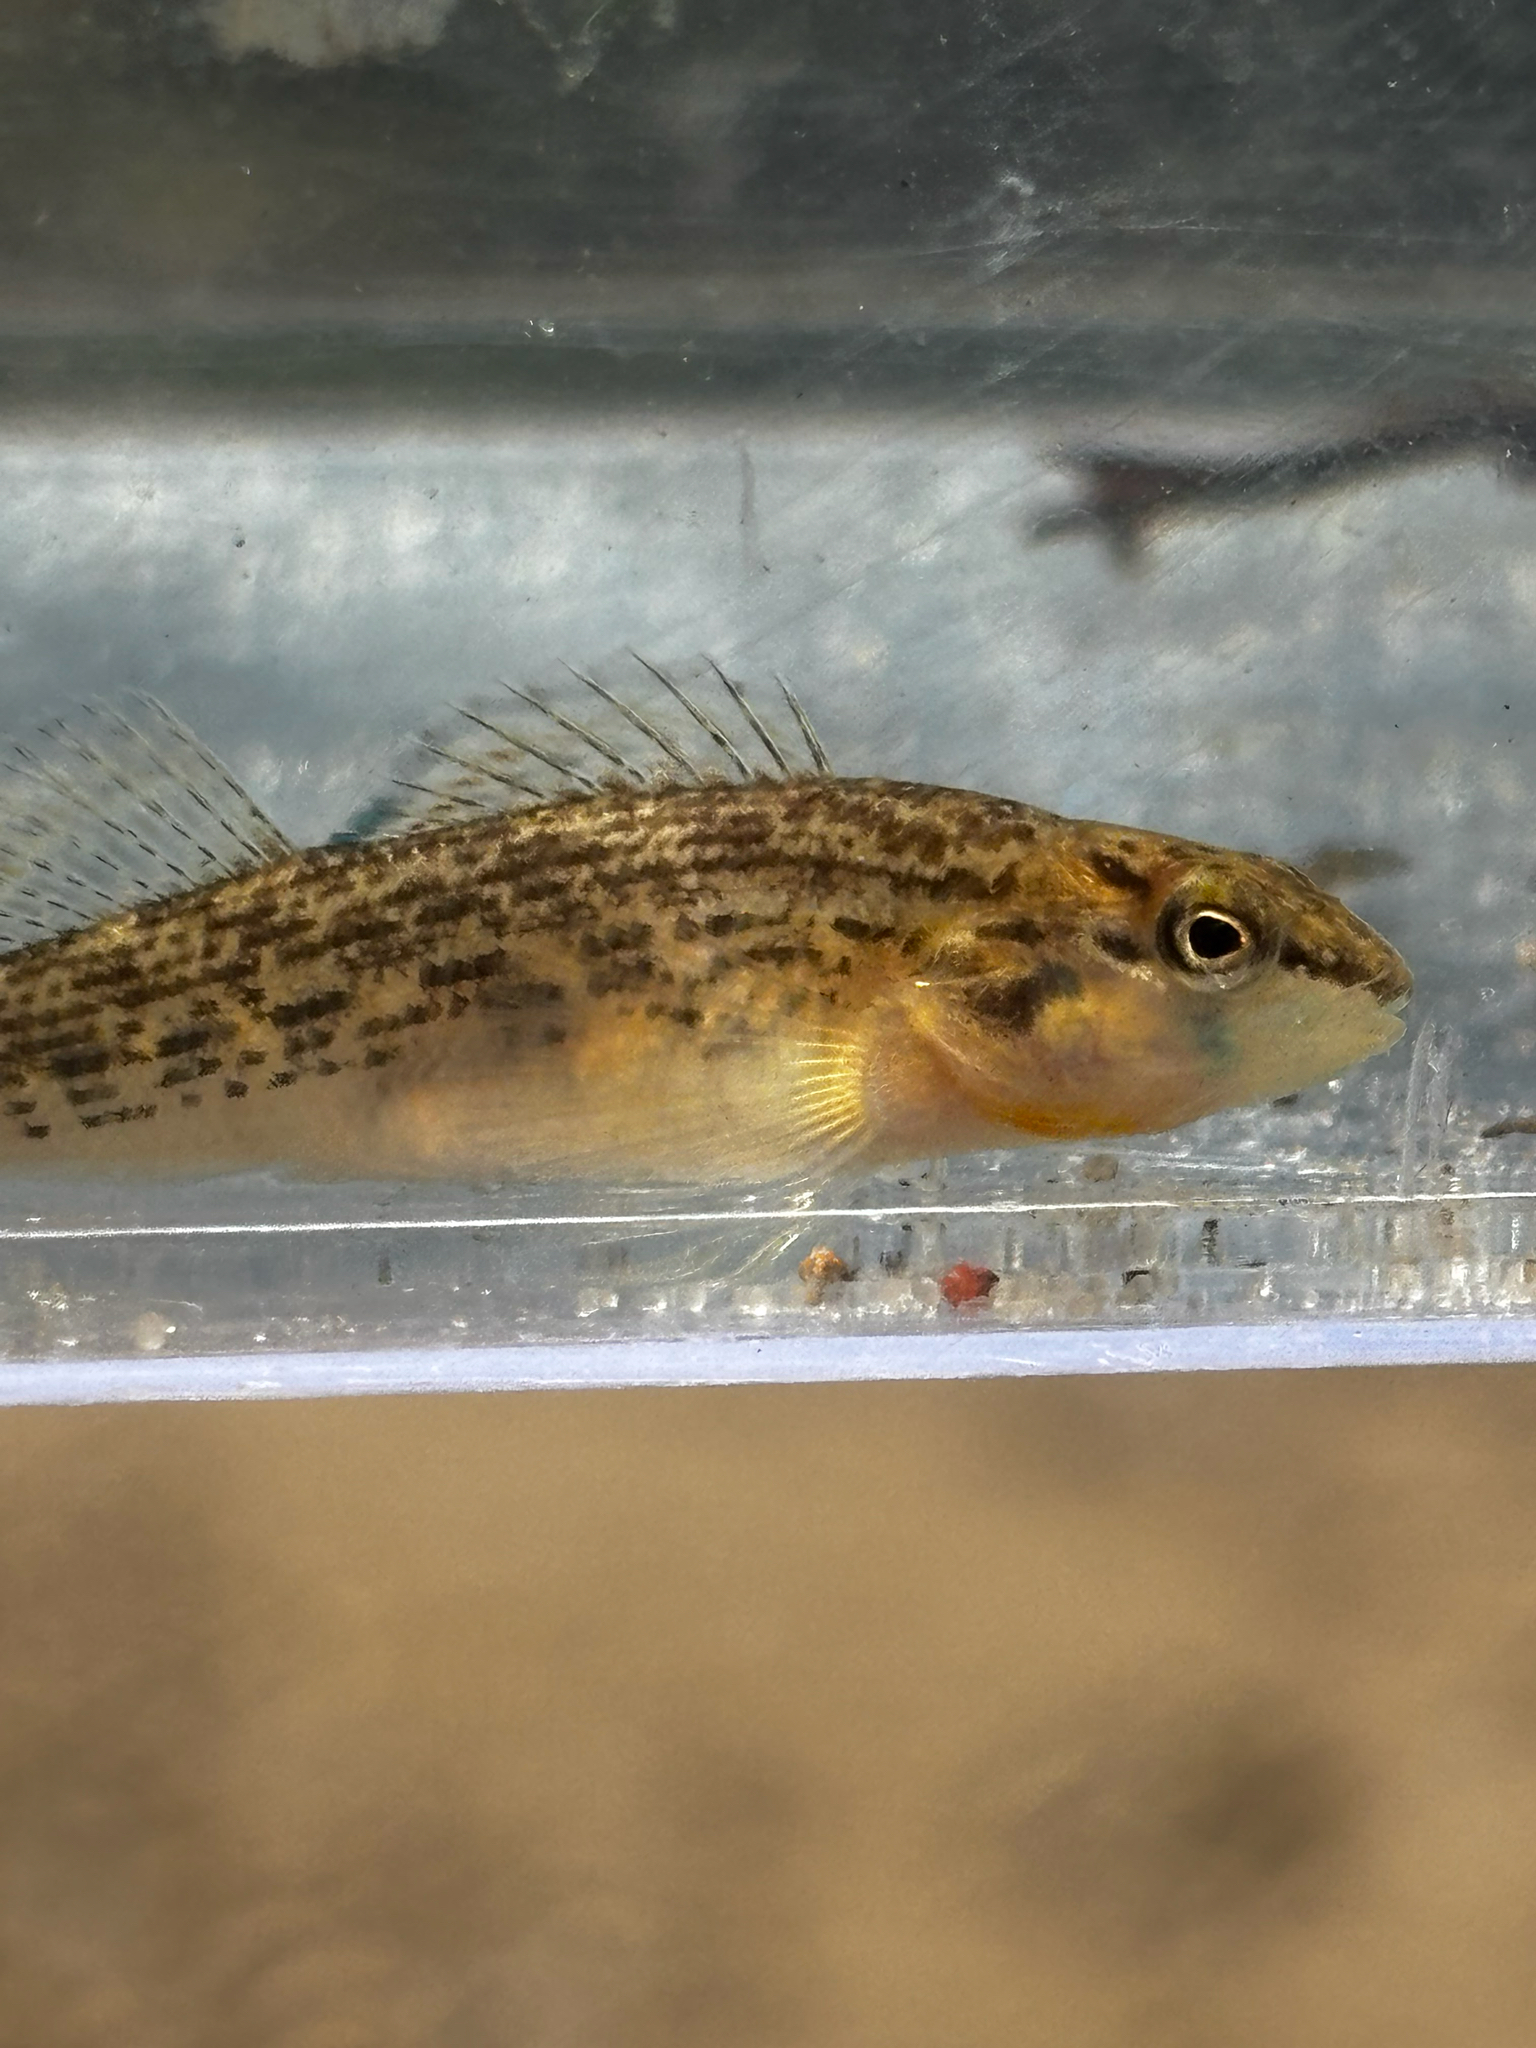
fish (species not among the labelled classes)